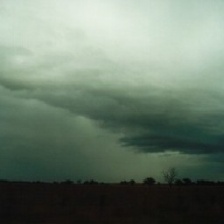
Cloud type: Nimbostratus